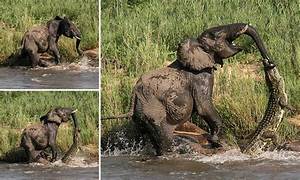
Label: elefante